Captain Cuttle

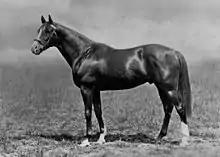
Captain Cuttle in a photograph by Frank Griggs.

Captain Cuttle was a British Thoroughbred racehorse and sire. He ran only six times in a career which was restricted by chronic injury problems. He was the outstanding British colt of his generation, winning The Derby and the St James's Palace Stakes in 1922. He retired after winning his only race as a four-year-old in 1923.